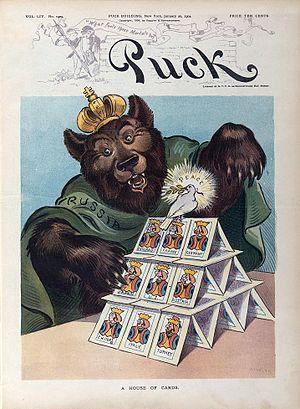
L'ours russe est un des symboles de la Russie, utilisé dans les dessins animés, des articles et des pièces dramatiques depuis dès le XVIème siècle, et se rapportant aussi bien à l'Empire russe et à l'Union soviétique qu'à l'actuelle Fédération de Russie. Il a été et est souvent utilisé par les Occidentaux, originellement par les caricaturistes britanniques et plus tard par les caricaturistes américains, et rarement dans un contexte flatteur. Il laisse entendre que la Russie est "grande, brutale et maladroite".